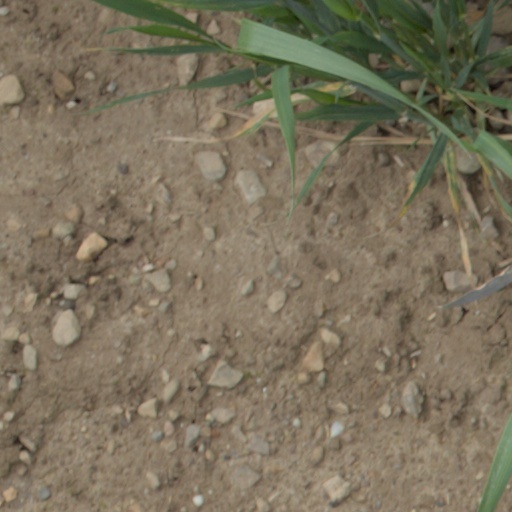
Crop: wheat